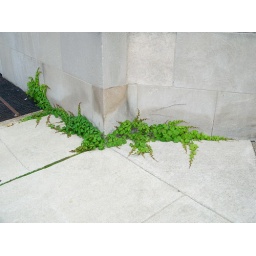
for some reason I saw this and tought it looked like a sleeping animal in the corner there.